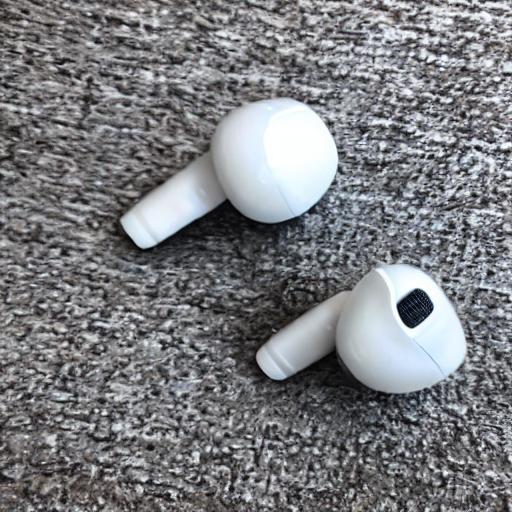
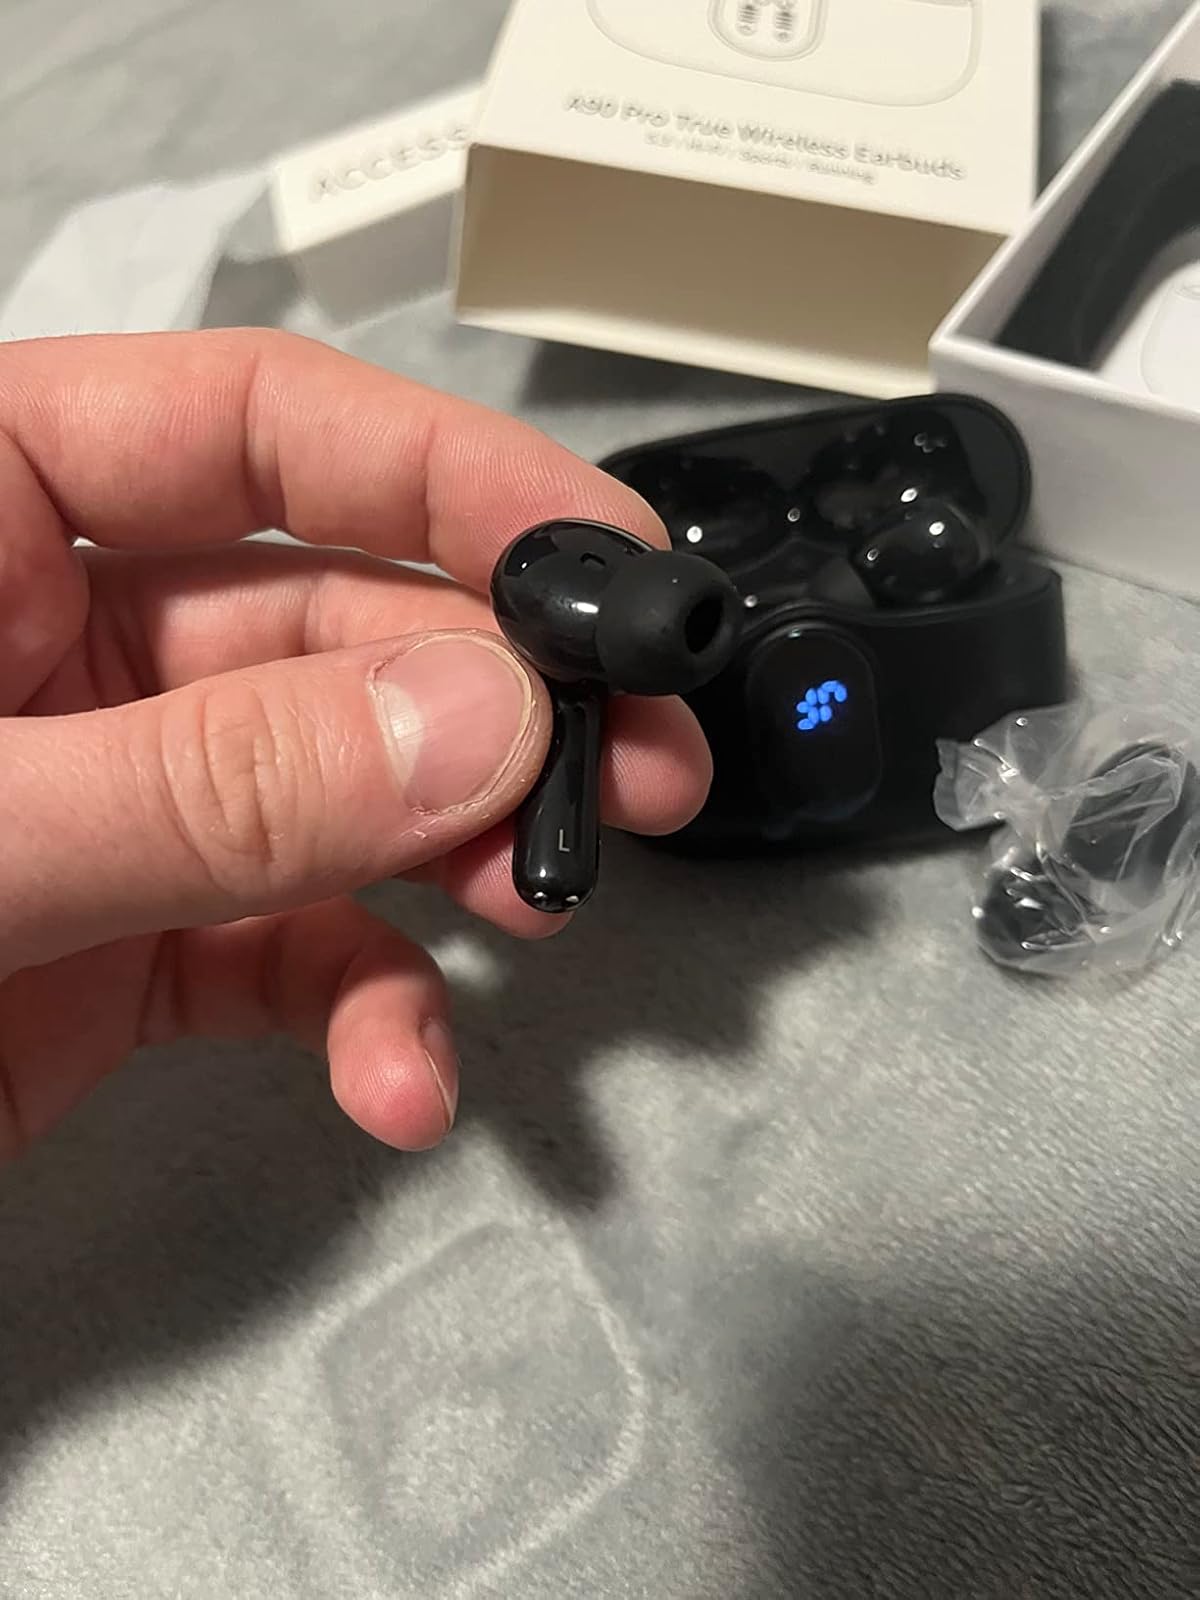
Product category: earbuds
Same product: no